Jolson Sings Again

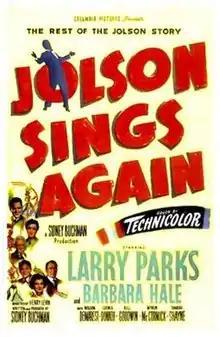
1949 Theatrical Poster

Jolson Sings Again is a 1949 American musical biographical film directed by Henry Levin, and the sequel to "The Jolson Story" (1946), both of which cover the life of singer Al Jolson. It was the highest-grossing film of 1949 and received three Oscar nominations at the 22nd Academy Awards.